Miloud Hadefi Stadium

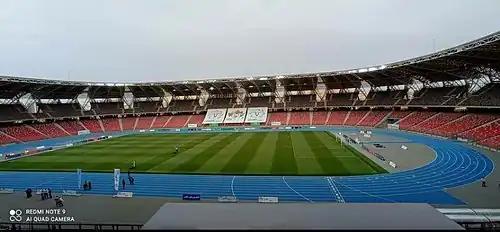
Interior view

Miloud Hadefi Stadium, is a multi-use stadium in Belgaïd, in the Bir El Djir suburb of Oran, Algeria. Completed in 2019, it is used mostly for football matches. It can hold 40,143 spectators. The value of construction work of the stadium was about 142.3 million US$, it is an olympic stadium with the athletics track and it is a part of the "Miloud Hadefi Olympic Complex" which is the first big complex in Algeria exceeding the "Mohamed Boudiaf Olympic Complex" in Algiers and it is also the first stadium entirely covered in Algeria. The stadium expected to be special for the Algeria national football team with Stade du 5 Juillet and Nelson Mandela Stadium, and also clubs of Oran especially MC Oran.